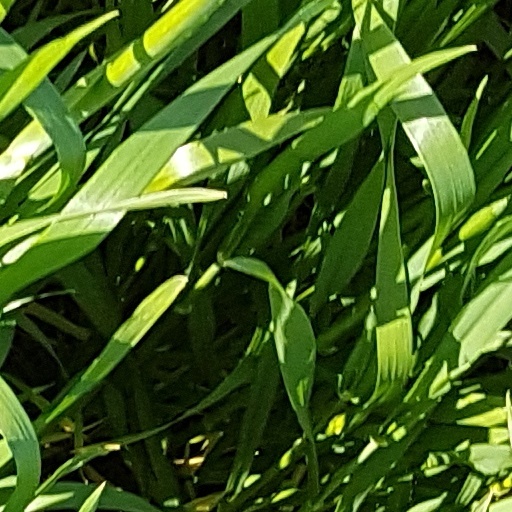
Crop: wheat